The President of Borgorosso Football Club

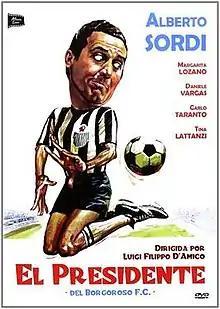

The President of Borgorosso Football Club is a 1970 Italian sports comedy film directed by Luigi Filippo D'Amico and starring Alberto Sordi, Tina Lattanzi and Margarita Lozano.